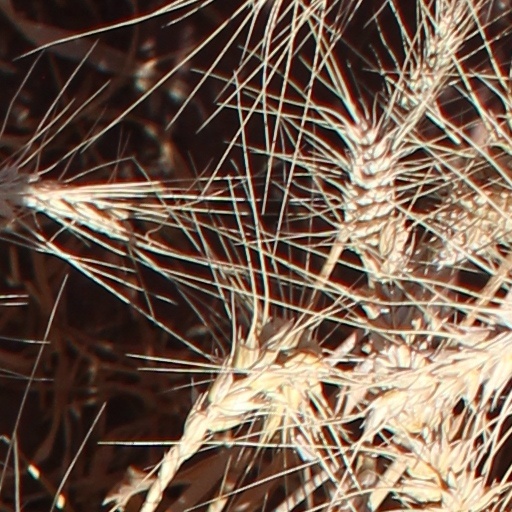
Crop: wheat